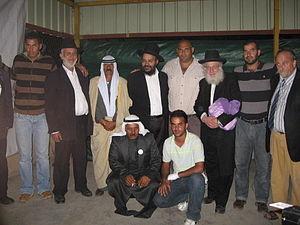
Les Arabes israéliens sont les Arabes détenteurs de la citoyenneté israélienne vivant en Israël. Ils s’identifient comme « Palestiniens » ou « Arabes israéliens ». Les réfugiés juifs des pays arabes ne sont pas comptés parmi les Arabes israéliens.